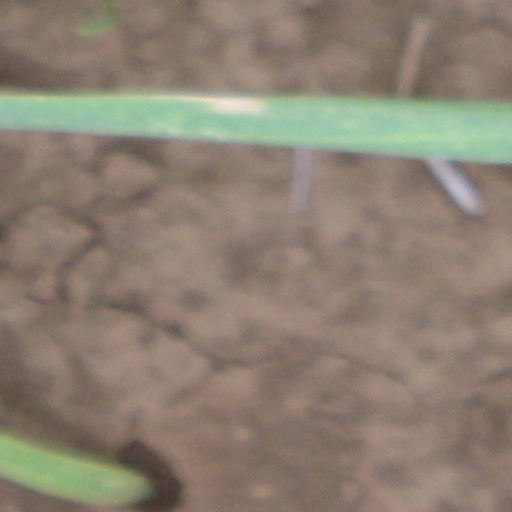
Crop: wheat